Tudong

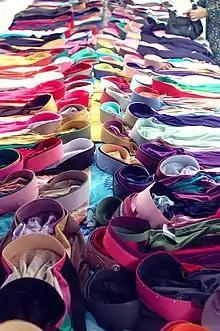
Variety of tudongs ("tudung") sold in Malaysia.

The tudong (Malay: tudung, Jawi: تودوڠ) is a style of headscarf, worn as interpretation of the Islamic hijab, prevalent amongst many Muslim women in the Malay-speaking world; Indonesia, Brunei, Malaysia, and Singapore. Today, the tudong forms part of the standard dress code for many offices in Indonesia and Malaysia, as well as in school uniforms and formal occasions. Though initially considered a conservative form of dress, it is worn today by most moderate Muslim women in Malaysia and Indonesia.